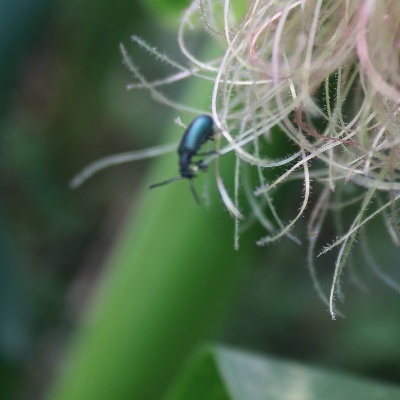
Crop: Maize
Condition: leaf beetle